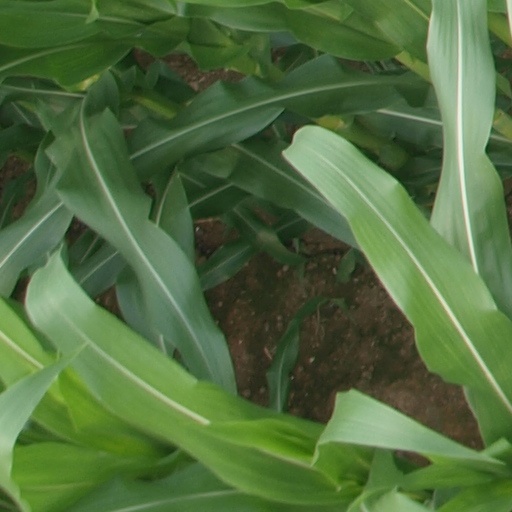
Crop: maize; corn